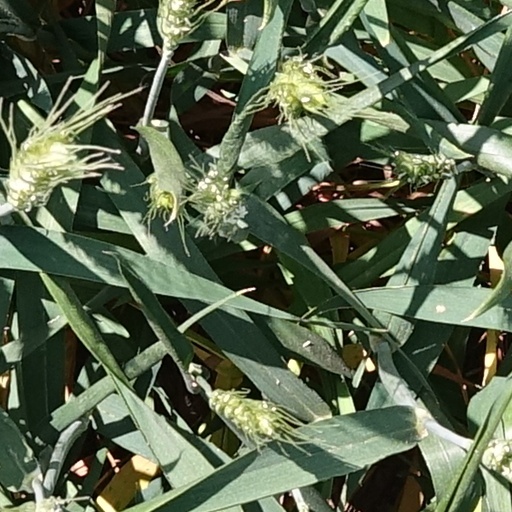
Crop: wheat